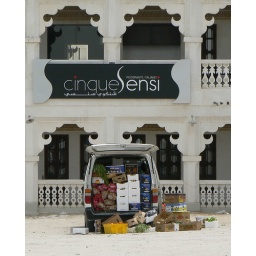
Unloading fruit and vegetables in what seems to be the only fruit and vegetable stall in the market